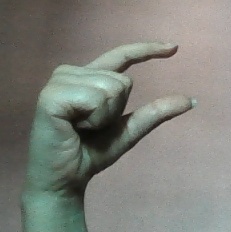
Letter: dal